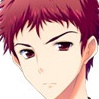
Portrait style: Anime Portrait